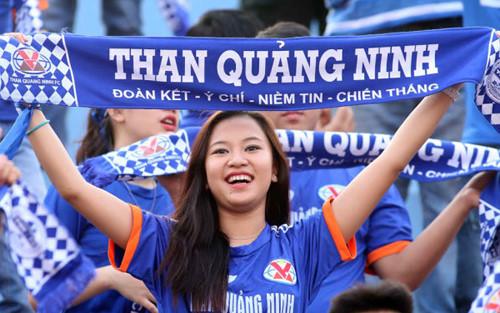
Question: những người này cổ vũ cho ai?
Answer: chộ đội than quảng ninh